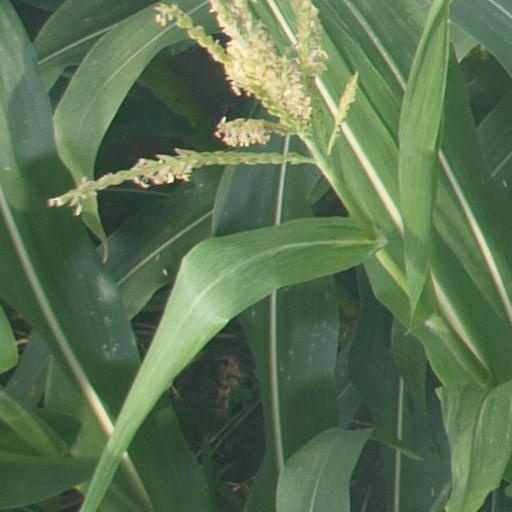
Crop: maize; corn